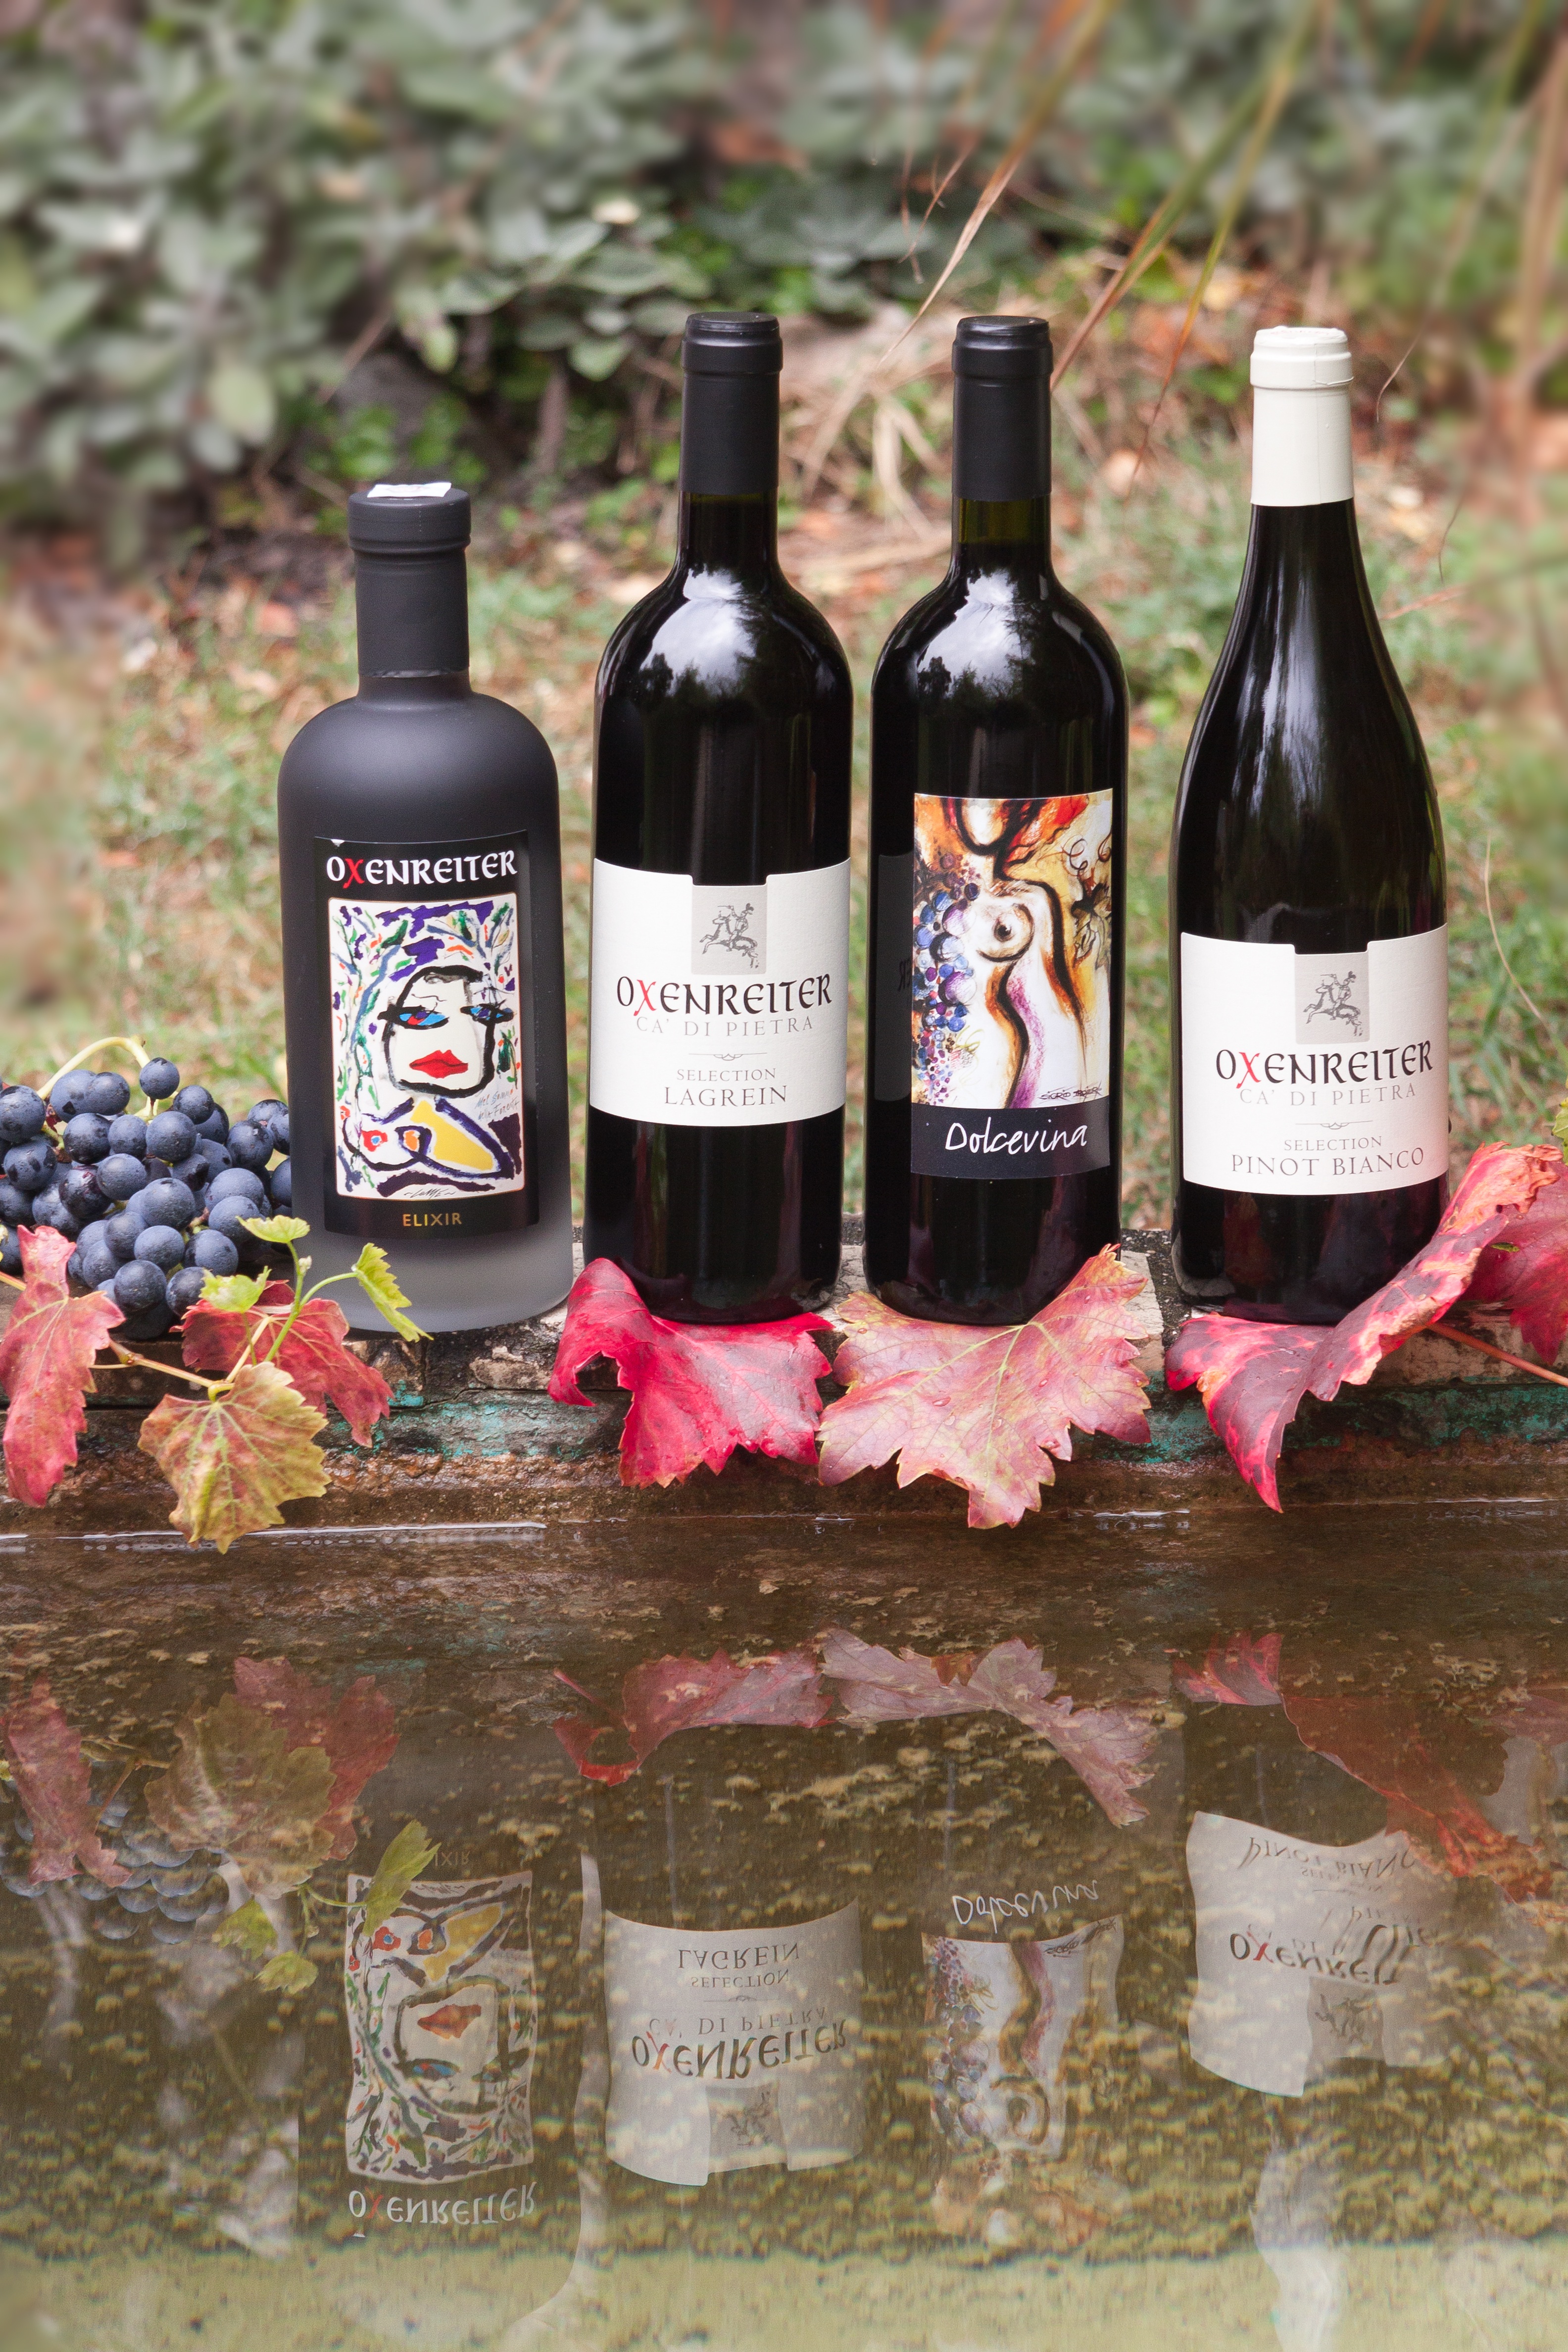
plant, grape, wine, leaf, autumn, drink, bottle, wine bottle, label, thanksgiving, fountain, autumn colours, mirroring, wine harvest, sense, drinkware, elexir